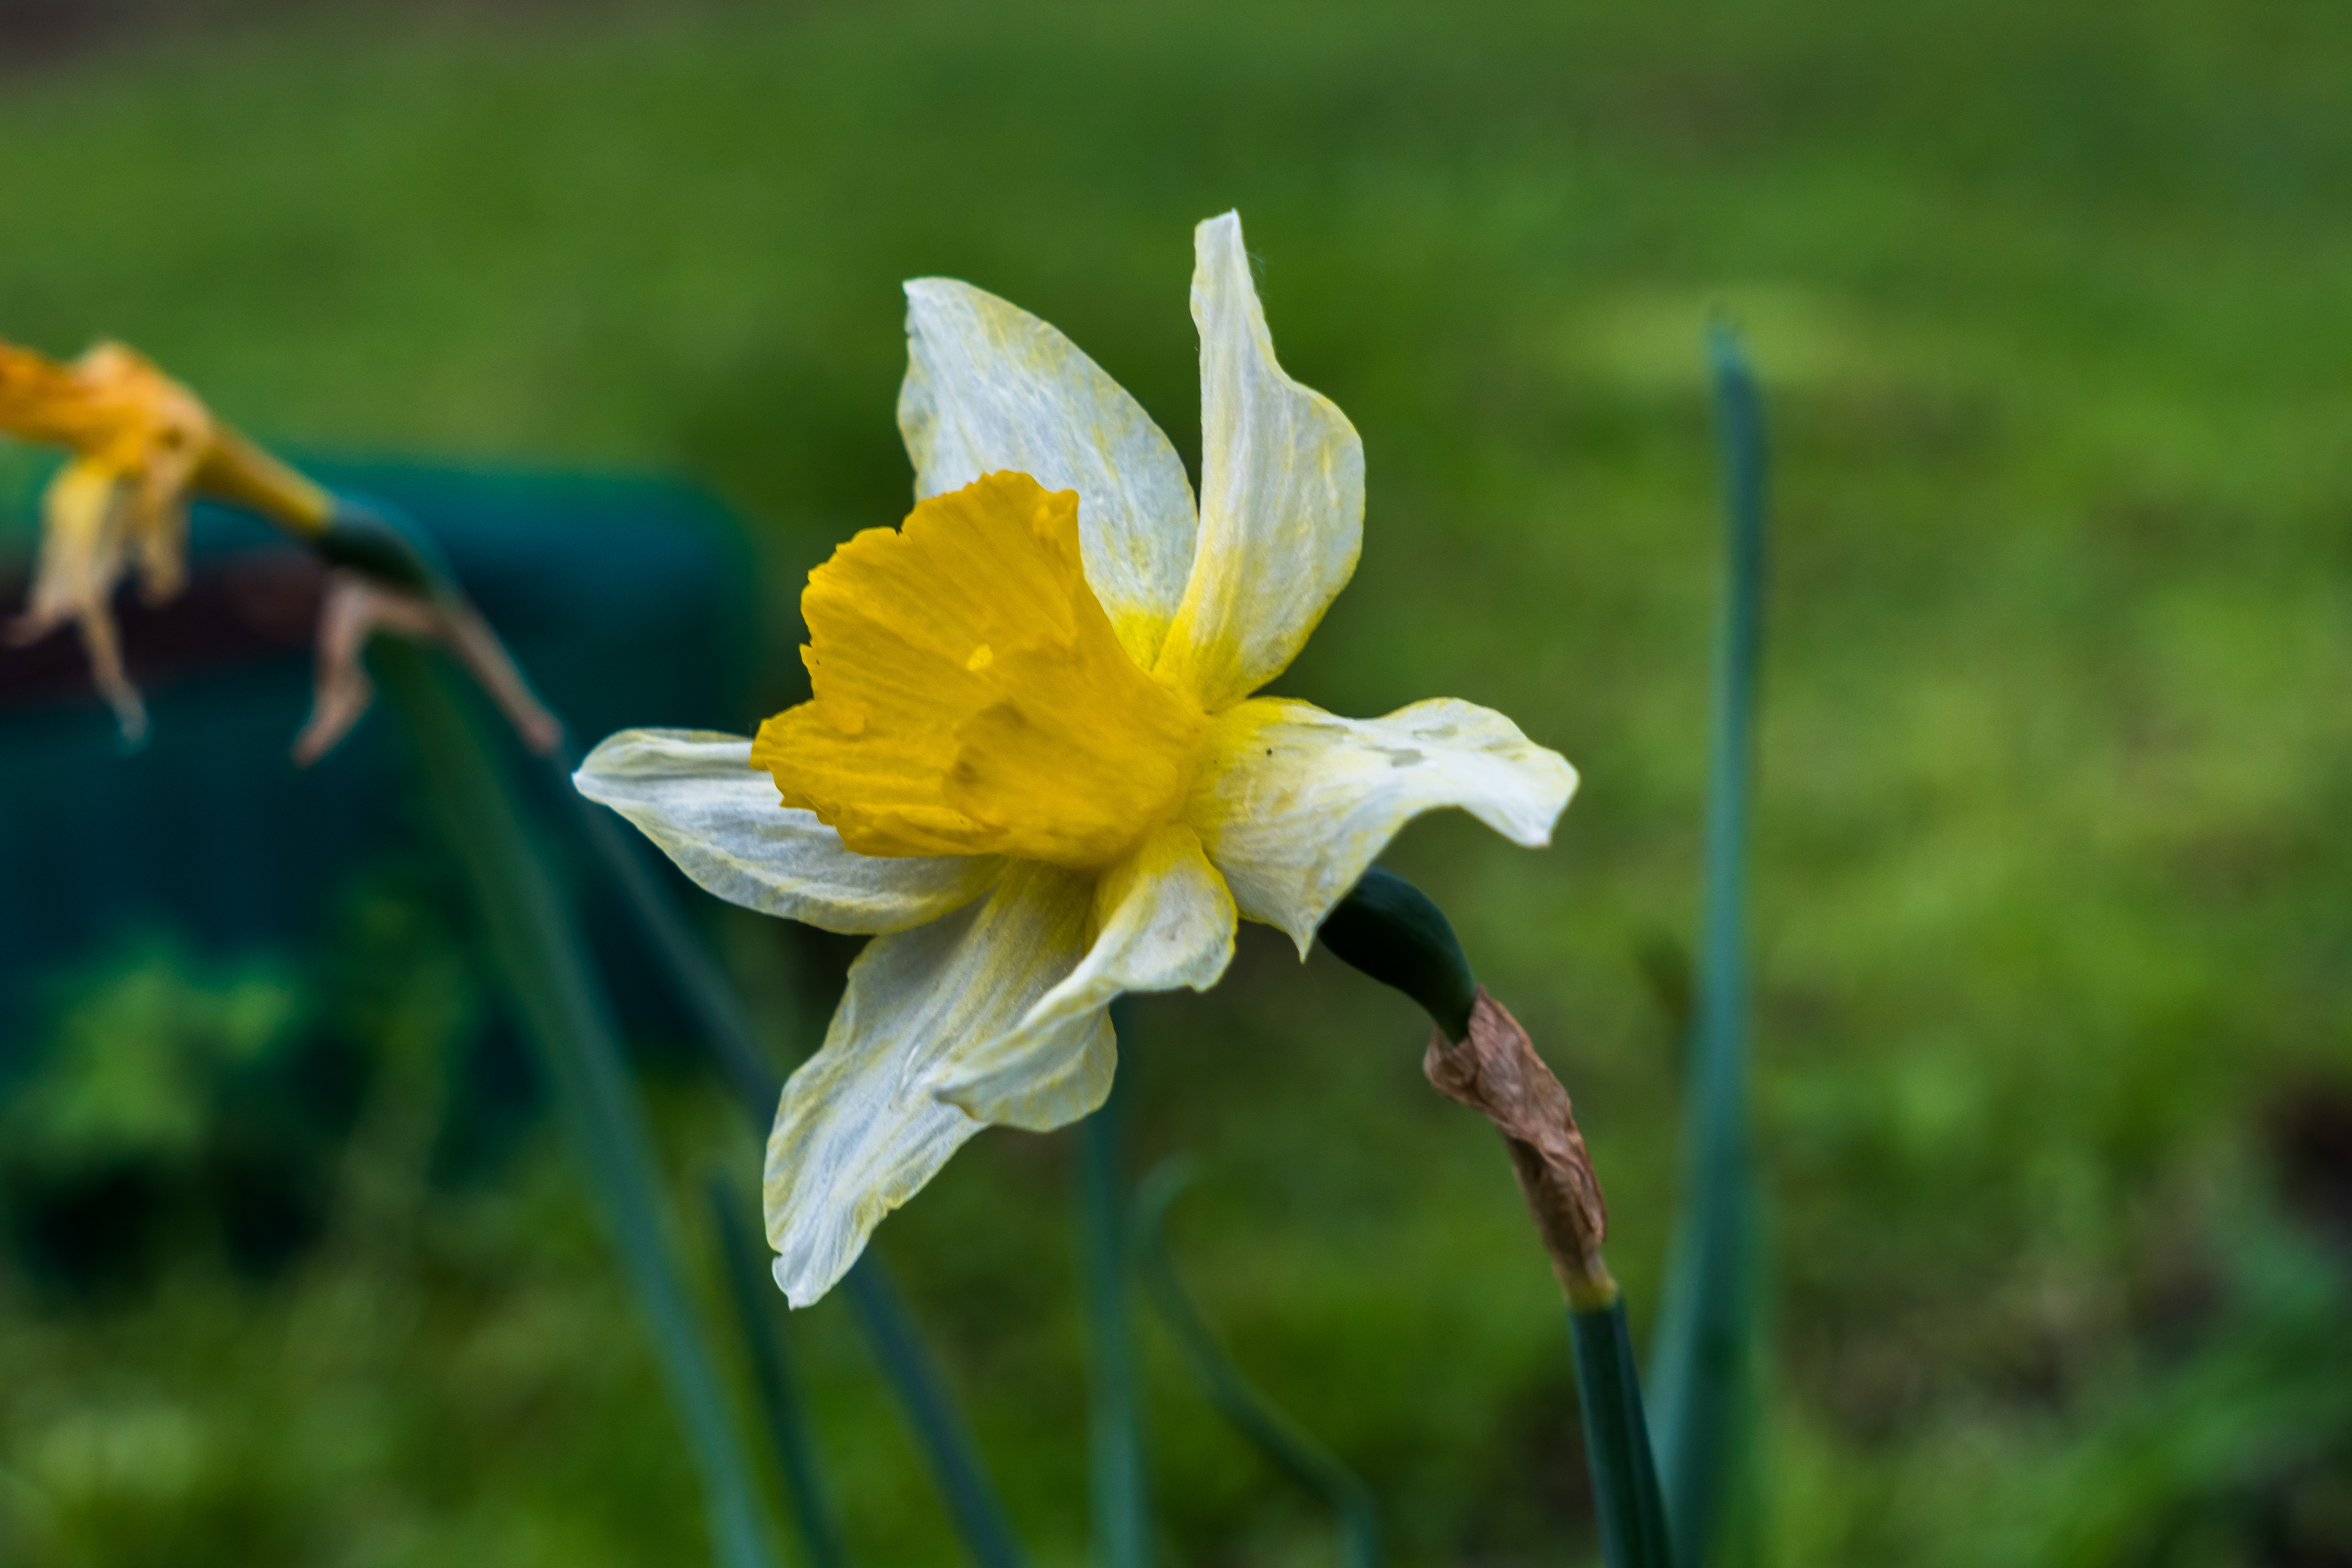
flowers, petals, nature, colorful, flower, flower garden, smell, living, happiness, summer, bloom, plants, garden, village, rural area, petal, botany, wildflower, spring, meadow, flowering plant, grass family, narcissus, Pedicel, herbaceous plant, pollen, plant stem, iris, vascular plant, perennial plant, amaryllis family, plantation, field